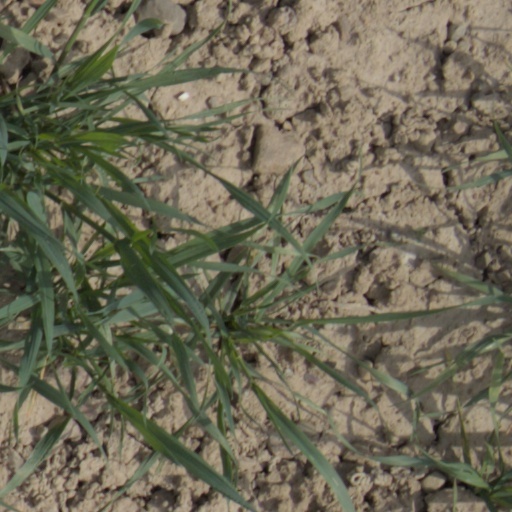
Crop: wheat